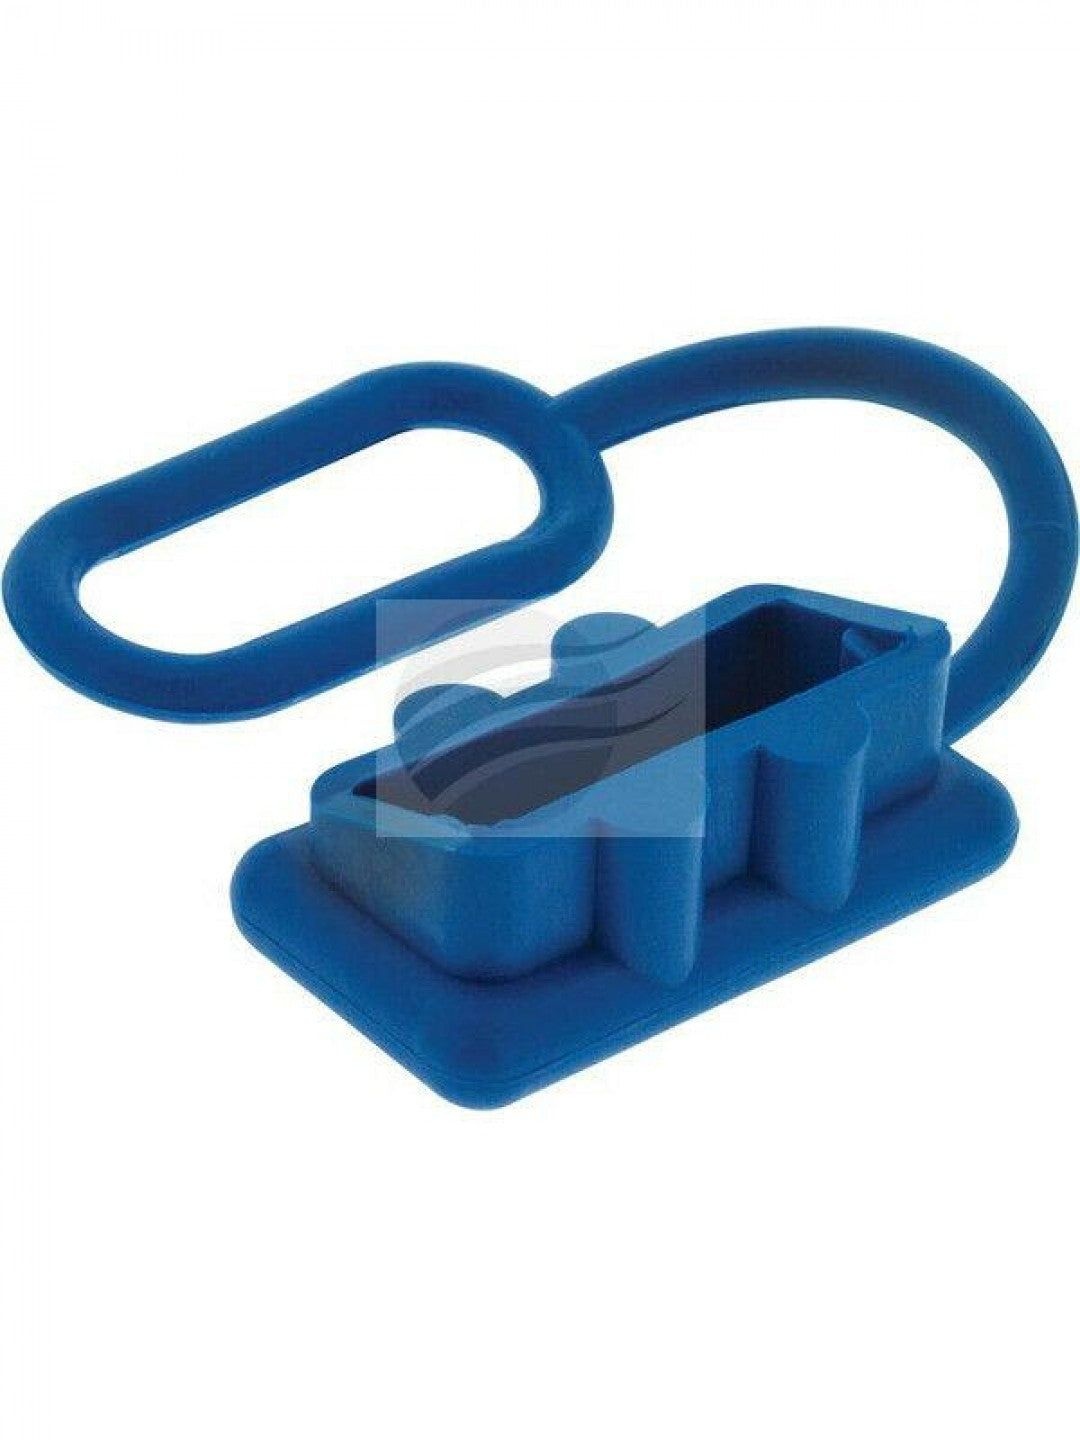
Jaylec - Insulator Cover Blue For 50 Amps Anderson Plug Ech0050/ Ech0055
Specifications Colour Blue
Brand: CoolDrive
Category: Vehicles & Parts > Vehicle Parts & Accessories > Electric Vehicle (EV) Parts & Accessories > Protective Cases > Connector Cases